Transport in Sri Lanka

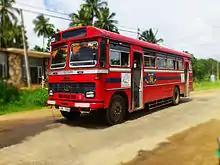
Sri Lanka Transport Board bus

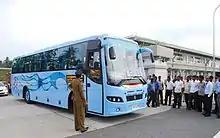
Privately operated luxury bus

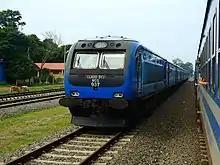
Class S12 DMU commuter train in Colombo

Buses are the principal mode of public transport. Service is provided by the state-run Sri Lanka Transport Board (SLTB) and privately owned buses. The SLTB has urban and rural routes; in many rural areas, it provides service which would be unprofitable for private operators.